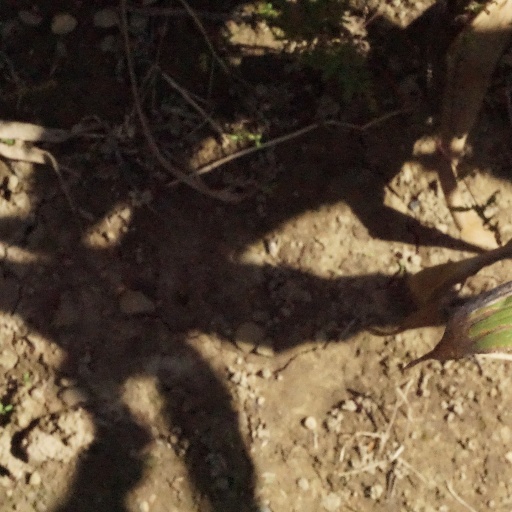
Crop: maize; corn